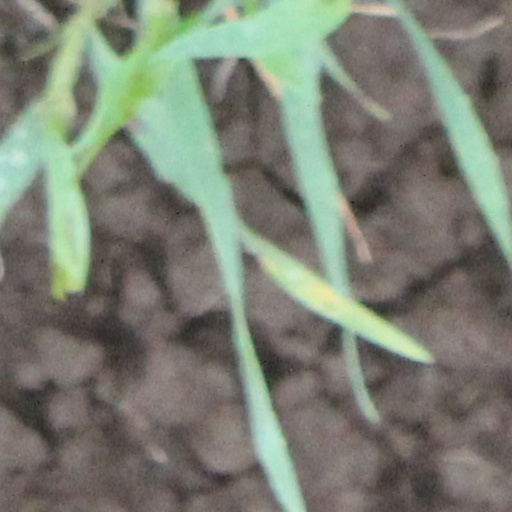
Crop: wheat